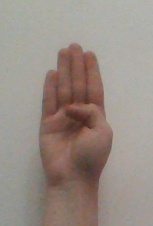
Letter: kaaf